Spring Creek Park

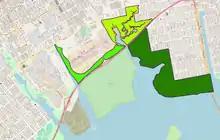
The three sections of Spring Creek Park: the area around the Gateway Center (bright green), Spring Creek North (yellow-green), and Spring Creek South within the Gateway National Area (dark green)

Spring Creek Park is on the northern coastline of Jamaica Bay, extending west from Cross Bay Boulevard in Howard Beach to the Fresh Creek Basin near Starrett City in the Spring Creek neighborhood. Most of the site lies adjacent or to the south of the Shore Parkway section of the Belt Parkway. A small portion of the park along the former Spring Creek Basin (concurrent with the Brooklyn-Queens border) extends north as far as Stanley Avenue.